GNOME

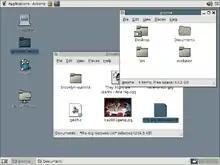
GNOME 2.6 (released in March 2004)

The GNOME project provides a suite of software development tools to facilitate the creation of GNOME software. These tools are designed to streamline the development process for the GNOME ecosystem.